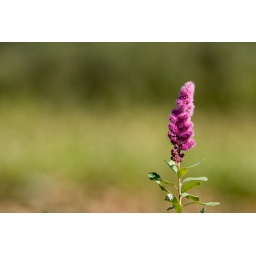
A colorful pink fuzzy flowering plant along Silver Lake in Washington